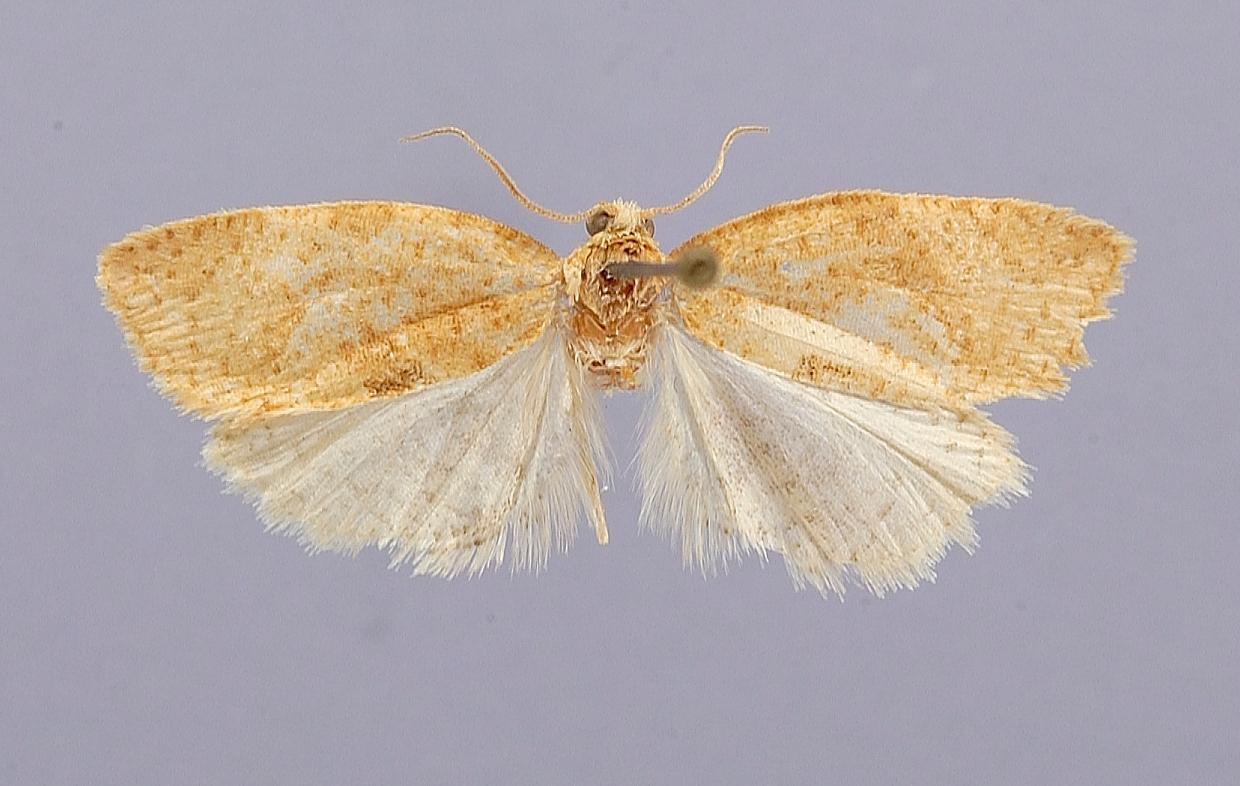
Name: Proeulia inconspicua
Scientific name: Proeulia inconspicua Obraztsov, 1964
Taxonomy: Animalia, Arthropoda, Insecta, Lepidoptera, Tortricidae
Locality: Santiago, La Obra, Santiago, Chile
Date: Oct 1952